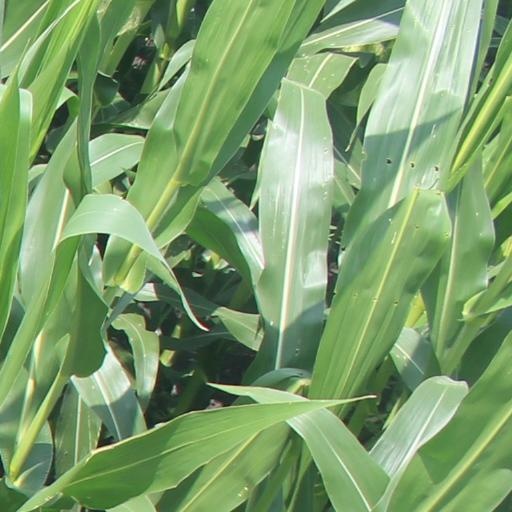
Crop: maize; corn